Miguel Sabah

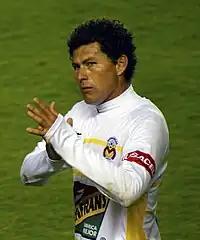
Sabah playing for Morelia

Miguel Sabah Rodríguez (born 14 November 1979) is a Mexican former professional footballer who played as a striker.